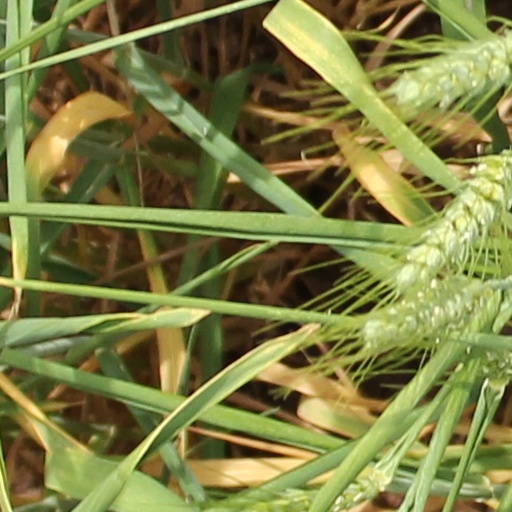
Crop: wheat